Franklin D. Roosevelt

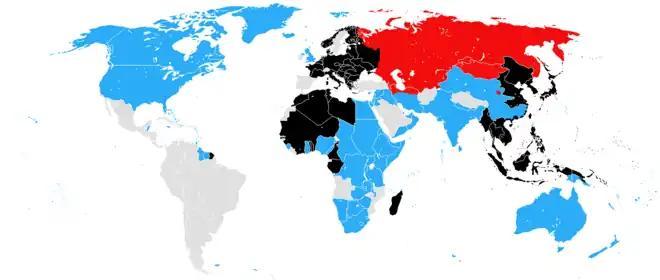
Territory controlled by the Allies (blue and red) and the Axis Powers (black) in June 1942

Smith, the Democratic presidential nominee in the 1928 election, asked Roosevelt to run for governor of New York in the 1928 state election. Roosevelt initially resisted, as he was reluctant to leave Warm Springs and feared a Republican landslide. Party leaders eventually convinced him only he could defeat the Republican gubernatorial nominee, New York Attorney General Albert Ottinger. He won the party's gubernatorial nomination by acclamation and again turned to Howe to lead his campaign. Roosevelt was joined on the campaign trail by associates Samuel Rosenman, Frances Perkins, and James Farley. While Smith lost the presidency in a landslide, and was defeated in his home state, Roosevelt was elected governor by a one-percent margin, and became a contender in the next presidential election.